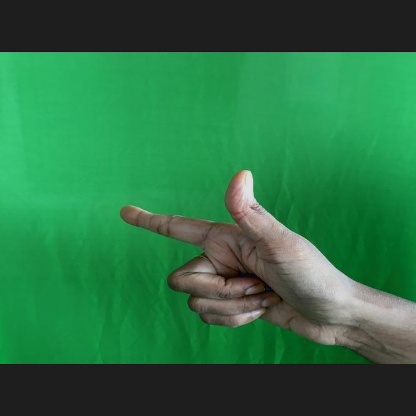
Mudra: Chandrakala